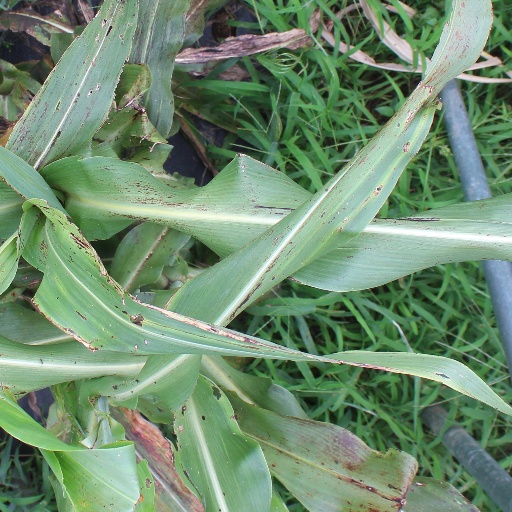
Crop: sorghum